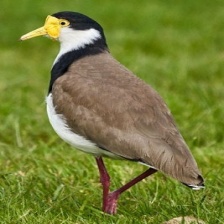
Species: MASKED LAPWING
Scientific name: VANELLUS MILES